2019 NASCAR Xfinity Series

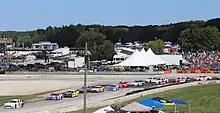
The CTECH Manufacturing 180 at Road America in August

The schedule, consisting of 33 races, was announced on June 13, 2018. Similar to the Monster Energy Cup Schedule, there are no changes from 2018 to 2019; However, both the regular-season finale at Las Vegas and the playoff race at Texas will be night races. The Charlotte Roval round, which was originally long, was increased to for 2019.